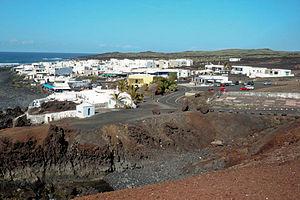
El Golfo est un petit village de la côte ouest de Lanzarote dans les Îles Canaries. Il fait partie de la commune de Yaiza.